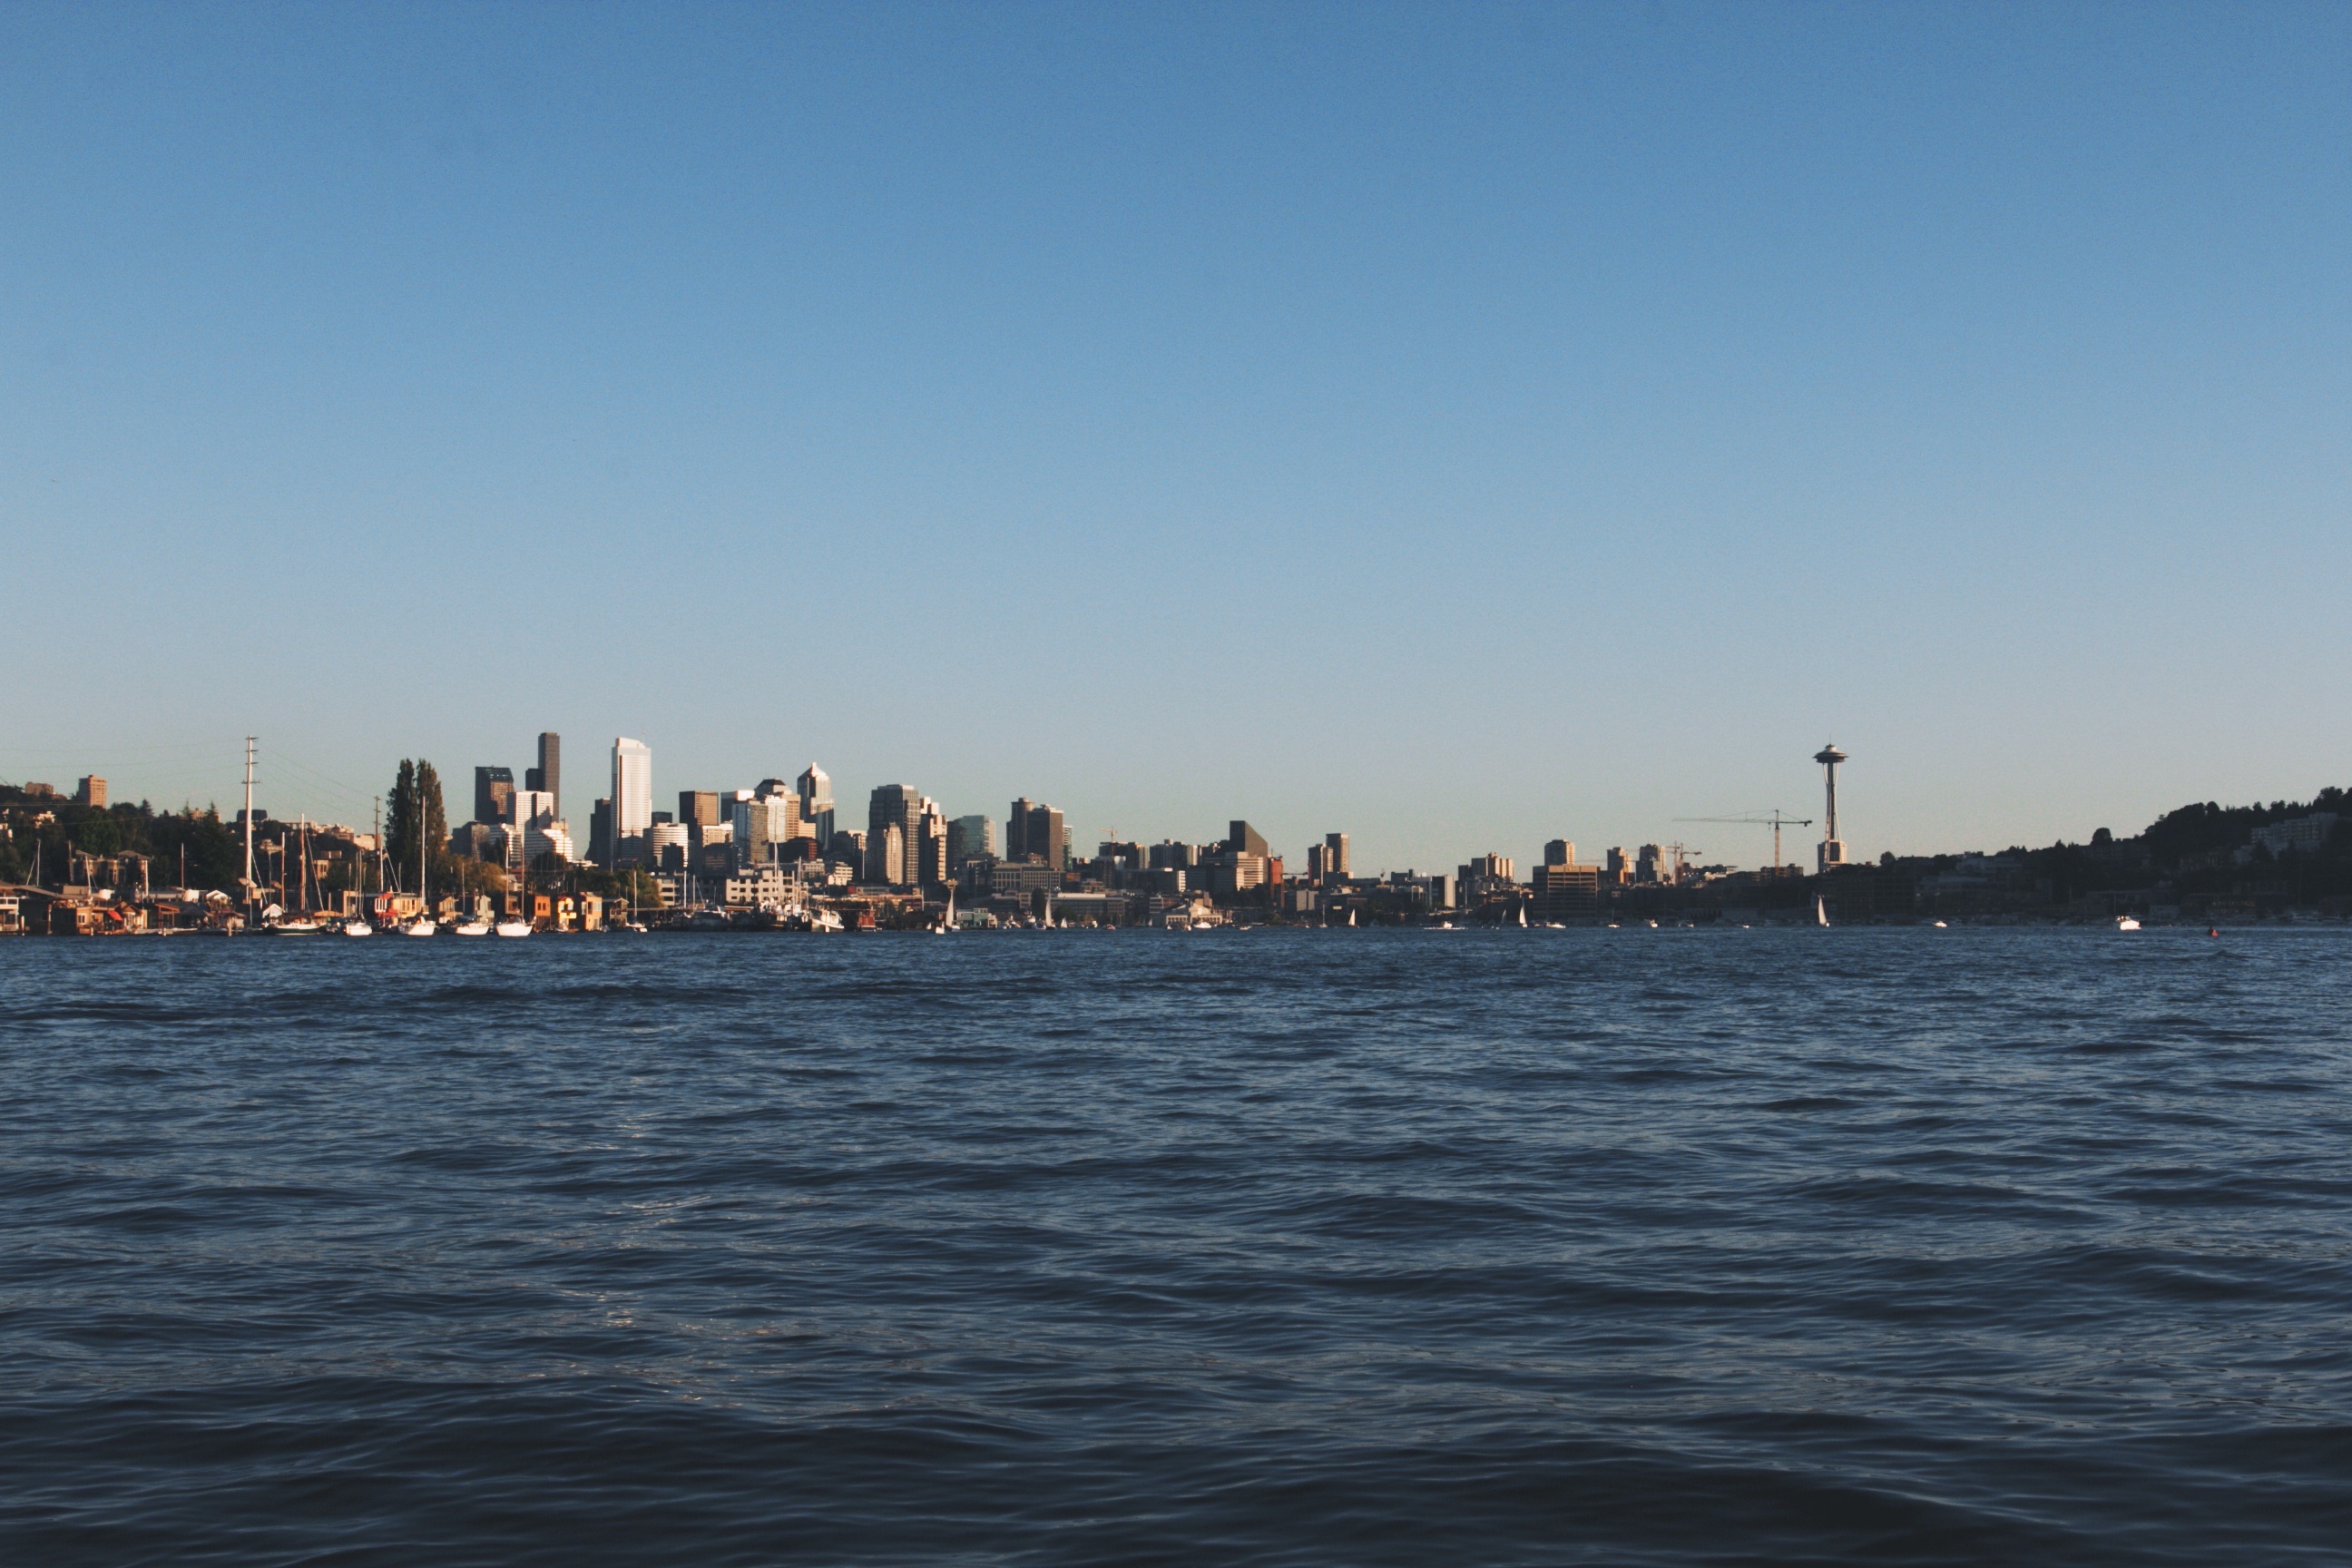
sea, coast, ocean, horizon, boat, skyline, shore, city, cityscape, panorama, dusk, evening, vehicle, sailing, bay, harbor, marina, port, body of water, sail